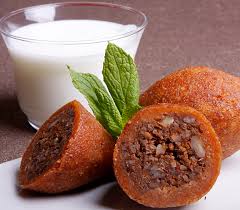
Yemek: icli_kofte